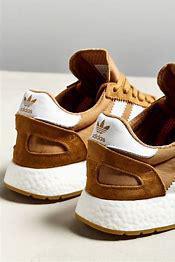
Brand: Adidas
Model: I 5923